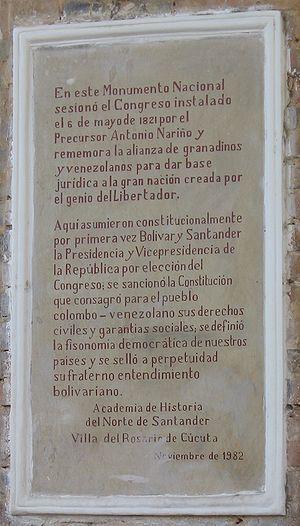
Le Congrès de Cúcuta est une assemblée constituante qui s'est donné pour objectif l'union des républiques de Nouvelle-Grenade et du Venezuela peu après l'indépendance de ces dernières. Le résultat de ce congrès est la constitution de Cúcuta, acte de naissance de la Grande Colombie.
La Constitution de Cúcuta, également appelée Constitution de Grande Colombie, officiellement Constitution de la République de Colombie, est la constitution de la Grande Colombie, unifiant les différents territoires de la Vice-royauté de Nouvelle-Grenade en tant que membres d'une fédération. Elle fut signée durant le Congrès de Cúcuta le 30 août 1821.